Ohio Express

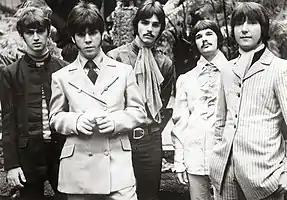
L-to-R: Tim Corwin, Dean Kastran, Dale Powers, Buddy Bengert and Doug Grassel (touring group)

The Ohio Express is an American bubblegum pop band formed in Mansfield, Ohio, in 1967. Though marketed as a band, it would be more accurate to say that the name "Ohio Express" served as a brand name used by Jerry Kasenetz's and Jeffry Katz's Super K Productions to release the music of a number of different musicians and acts. The best known songs of Ohio Express (including their best-scoring single, "Yummy Yummy Yummy") were actually the work of an assemblage of studio musicians working in New York, including singer/songwriter Joey Levine. Other recorded "Ohio Express" work included material recorded by an early group of Joe Walsh, as well as a later single written and sung by Graham Gouldman (which was performed by the four musicians who would later be known as 10cc).